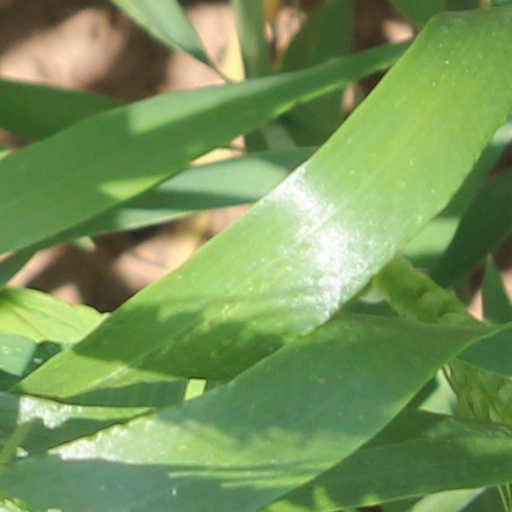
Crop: wheat